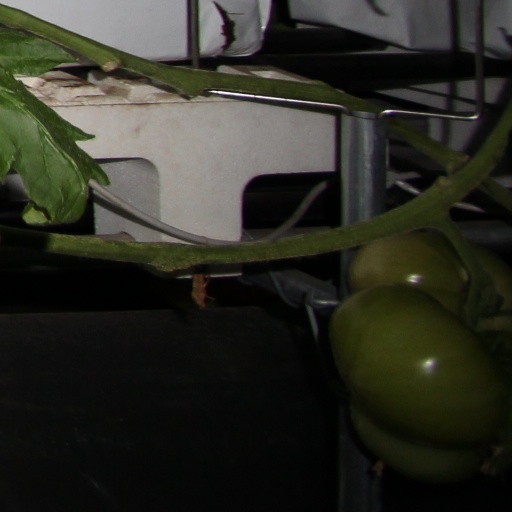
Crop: tomato